Muwisa

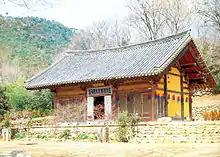
Geungnakjeon Hall, National Treasure No. 13

Muwisa (무위사) is a Buddhist temple in Wolchulsan, Gangjin County, South Jeolla province, South Korea. Geungnakjeon Hall, National Treasure No. 13, is on the site.